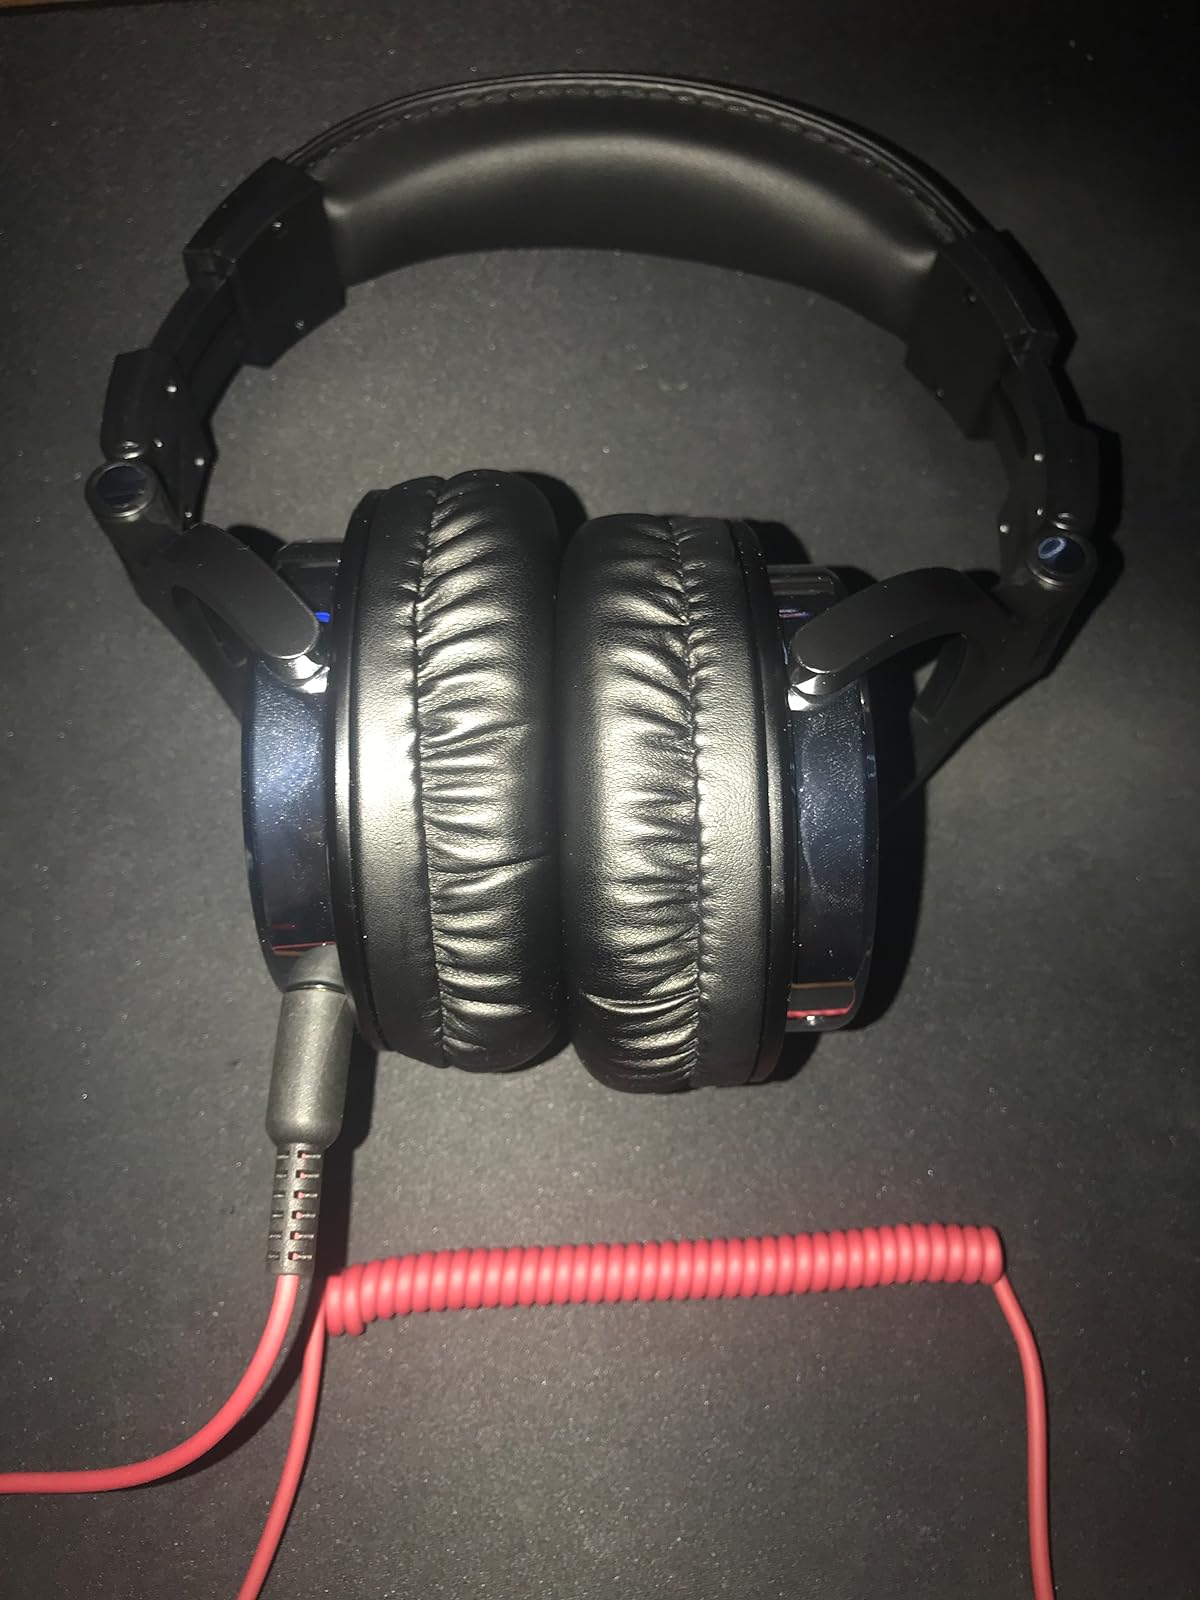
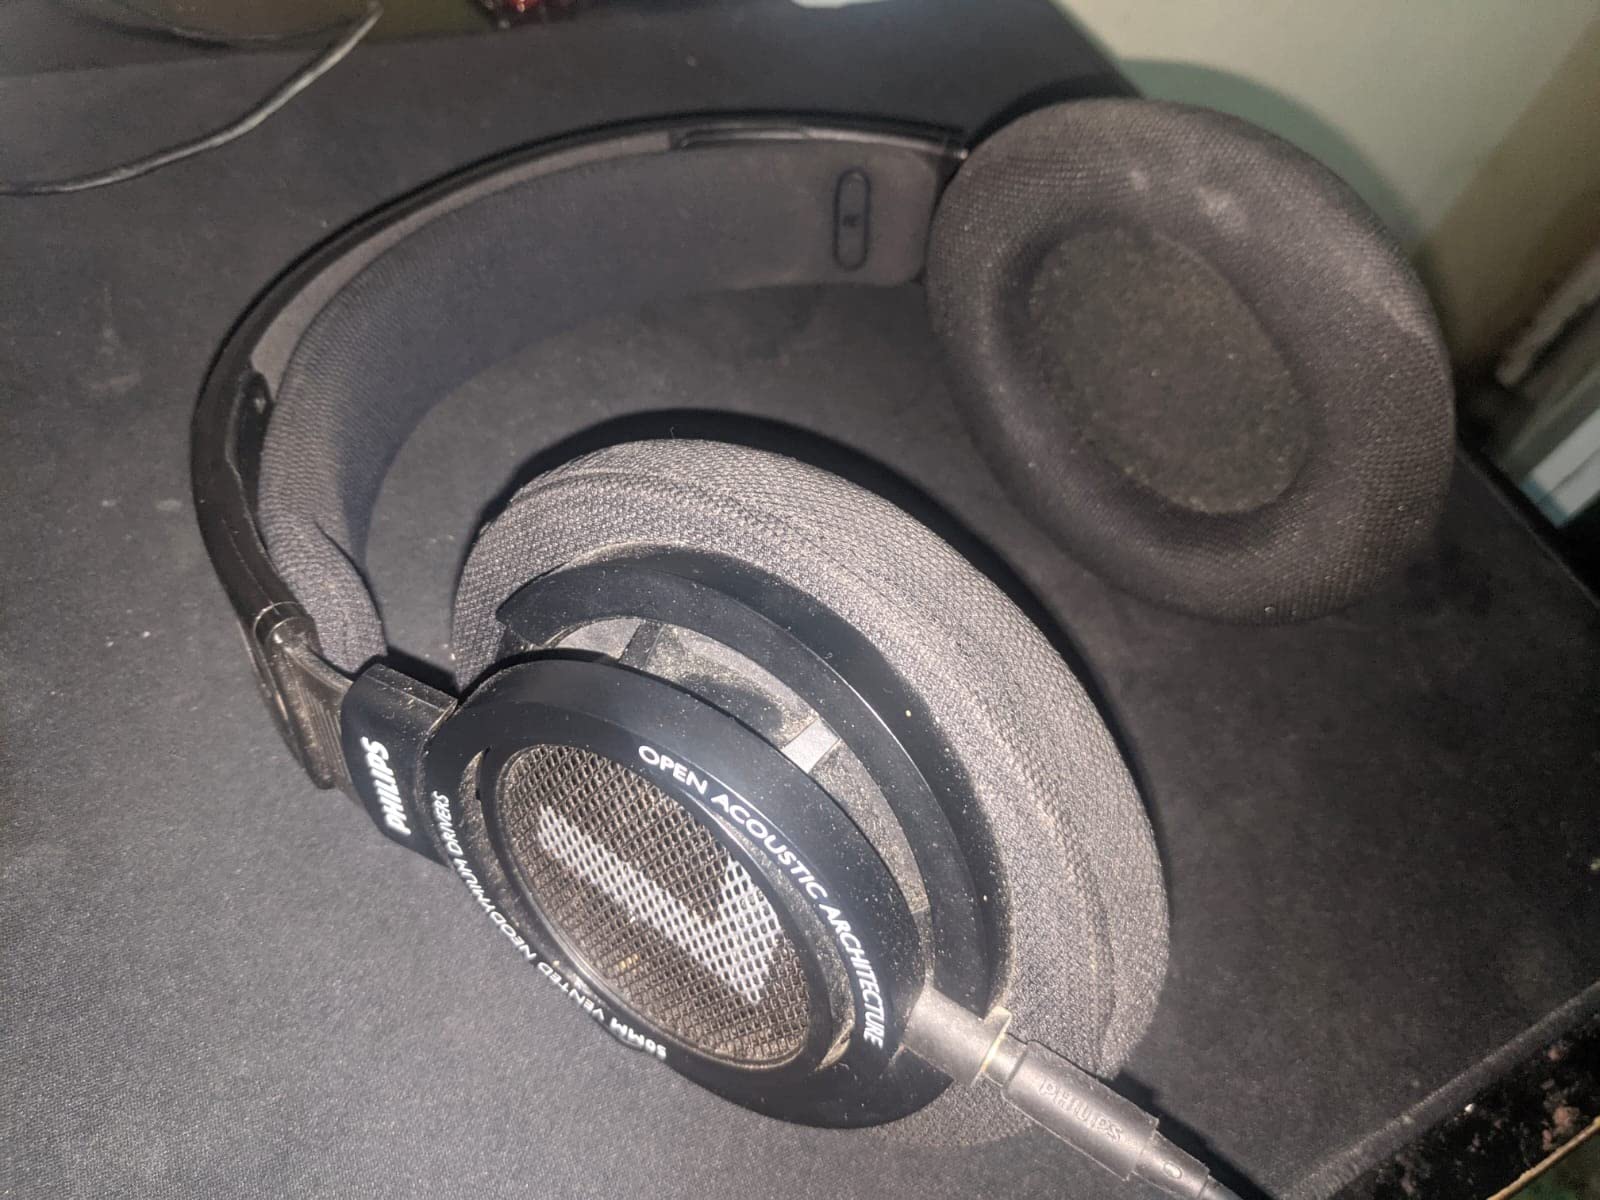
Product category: headphones
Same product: no